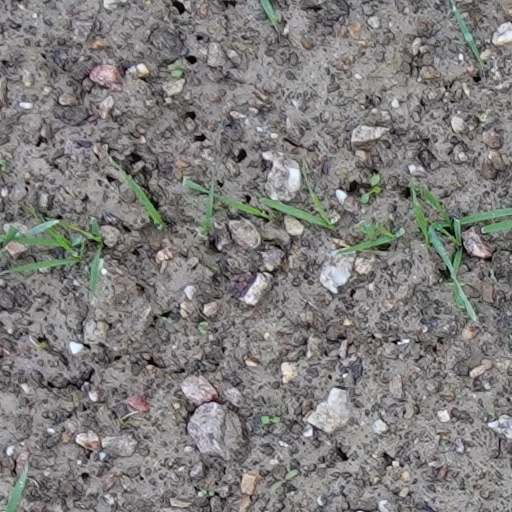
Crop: wheat